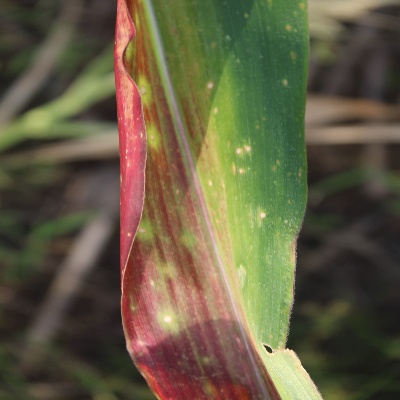
Crop: Maize
Condition: leaf blight